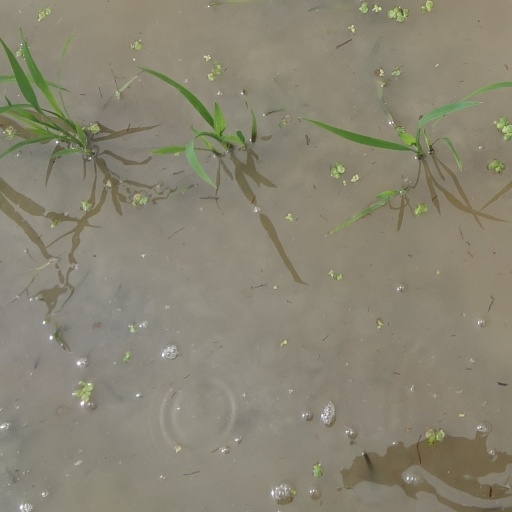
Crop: rice